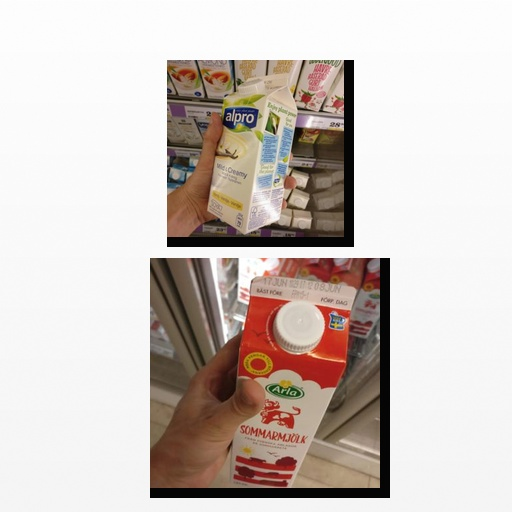
Food items: vanilla_soy_yogurt, milk